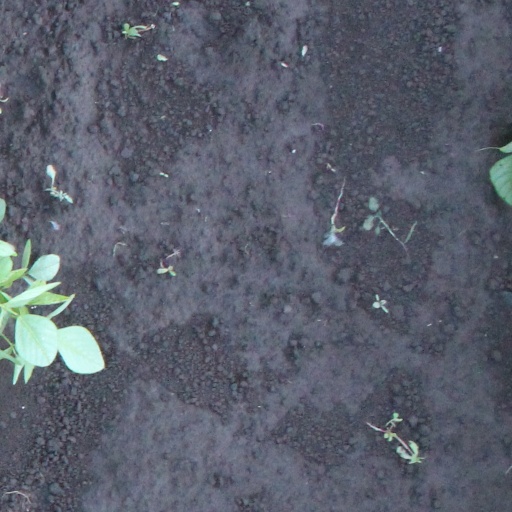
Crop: soybean